Currency of Spanish America

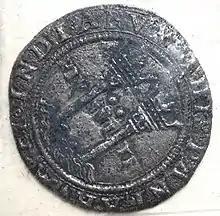
Charles V Spanish coin from the 1554 shipwreck in the Gulf of Mexico

This article provides an outline of the currency of Spanish America ("las Indias", the Indies) from Spanish colonization in the 15th century until Spanish American independencies in the 19th. This great realm was divided into the Viceroyalty of New Spain (capital: Mexico City), which came to include all Spanish territory north of Panama, the West Indies, Venezuela, and the Philippines, and the Viceroyalty of Peru (capital: Lima), which included Panama and all Spanish territory in South America except Venezuela. The monetary system of Spanish America, originally identical to that of Spain, soon diverged and took on a distinctive character of its own, which it passed on to the independent nations that followed after.